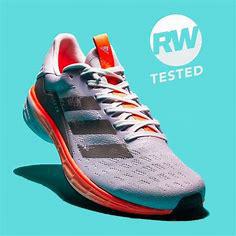
Brand: Adidas
Model: SL20